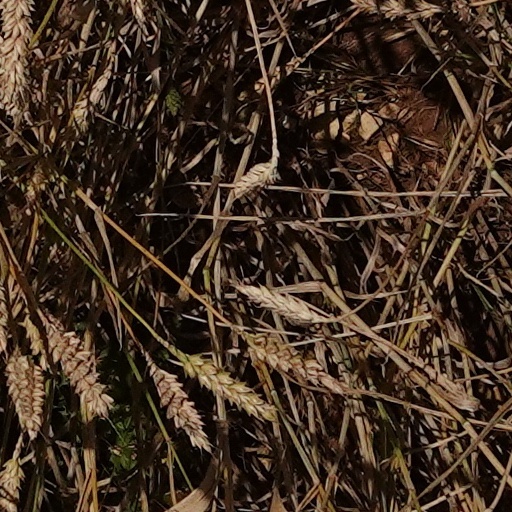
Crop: wheat